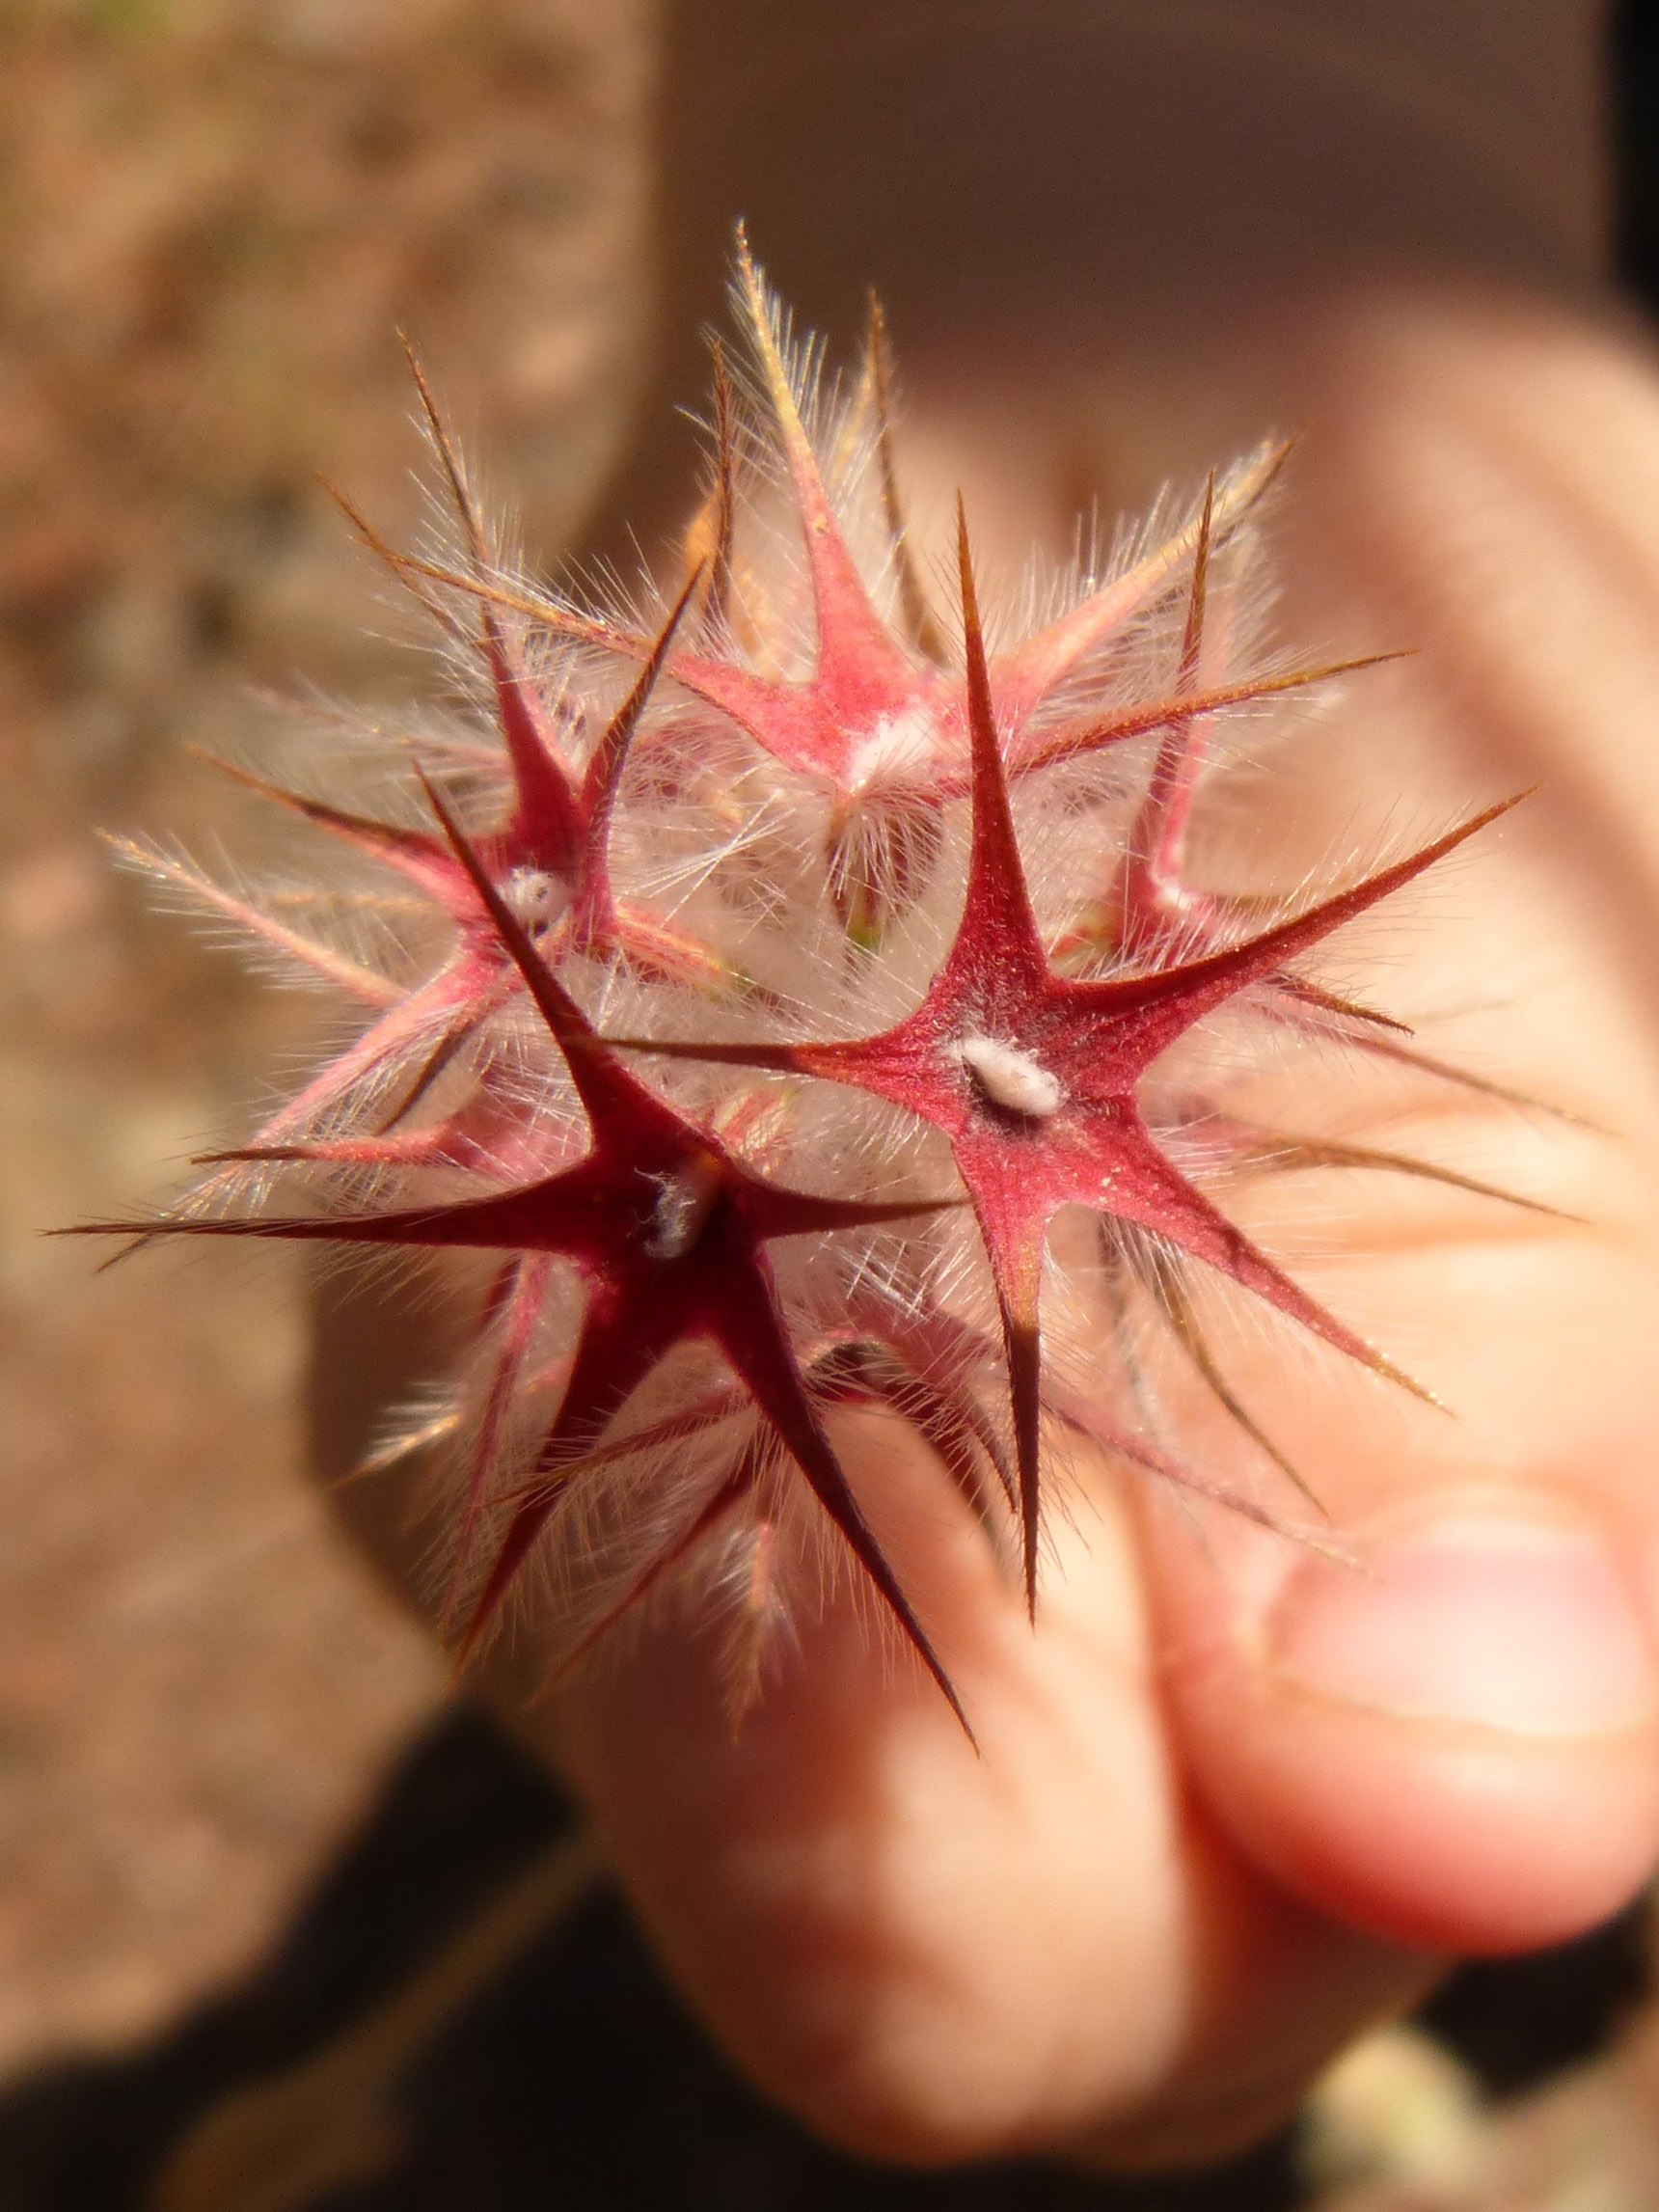
hand, plant, photography, star, leaf, flower, petal, red, produce, autumn, child, pink, flora, close up, eye, macro photography, flowering plant, land plant, thorns spines and prickles